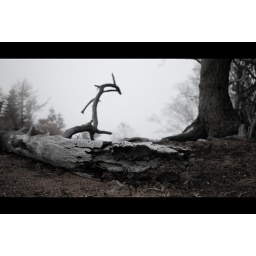
If a tree dies, plant another in its place.